List of Rain live performances

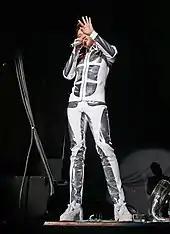
Rain performing on the tour in Shenzhen

Rain announced that he would be holding a tour titled the Still Raining Tour in September 2023. Two concerts in the United States were announced in Atlantic City and Las Vegas, marking the first time he performed in the country since the Legend of Rainism Tour in 2009.